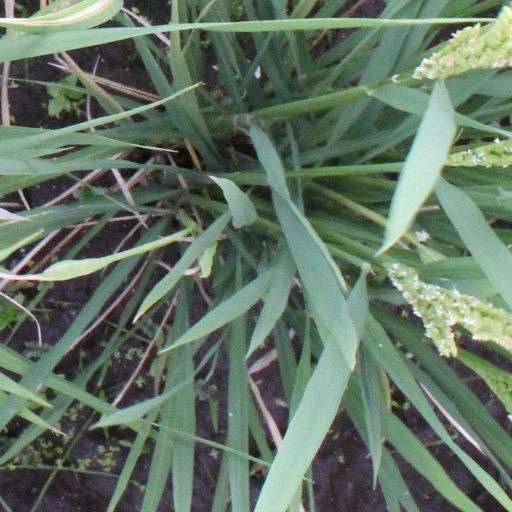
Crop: rice